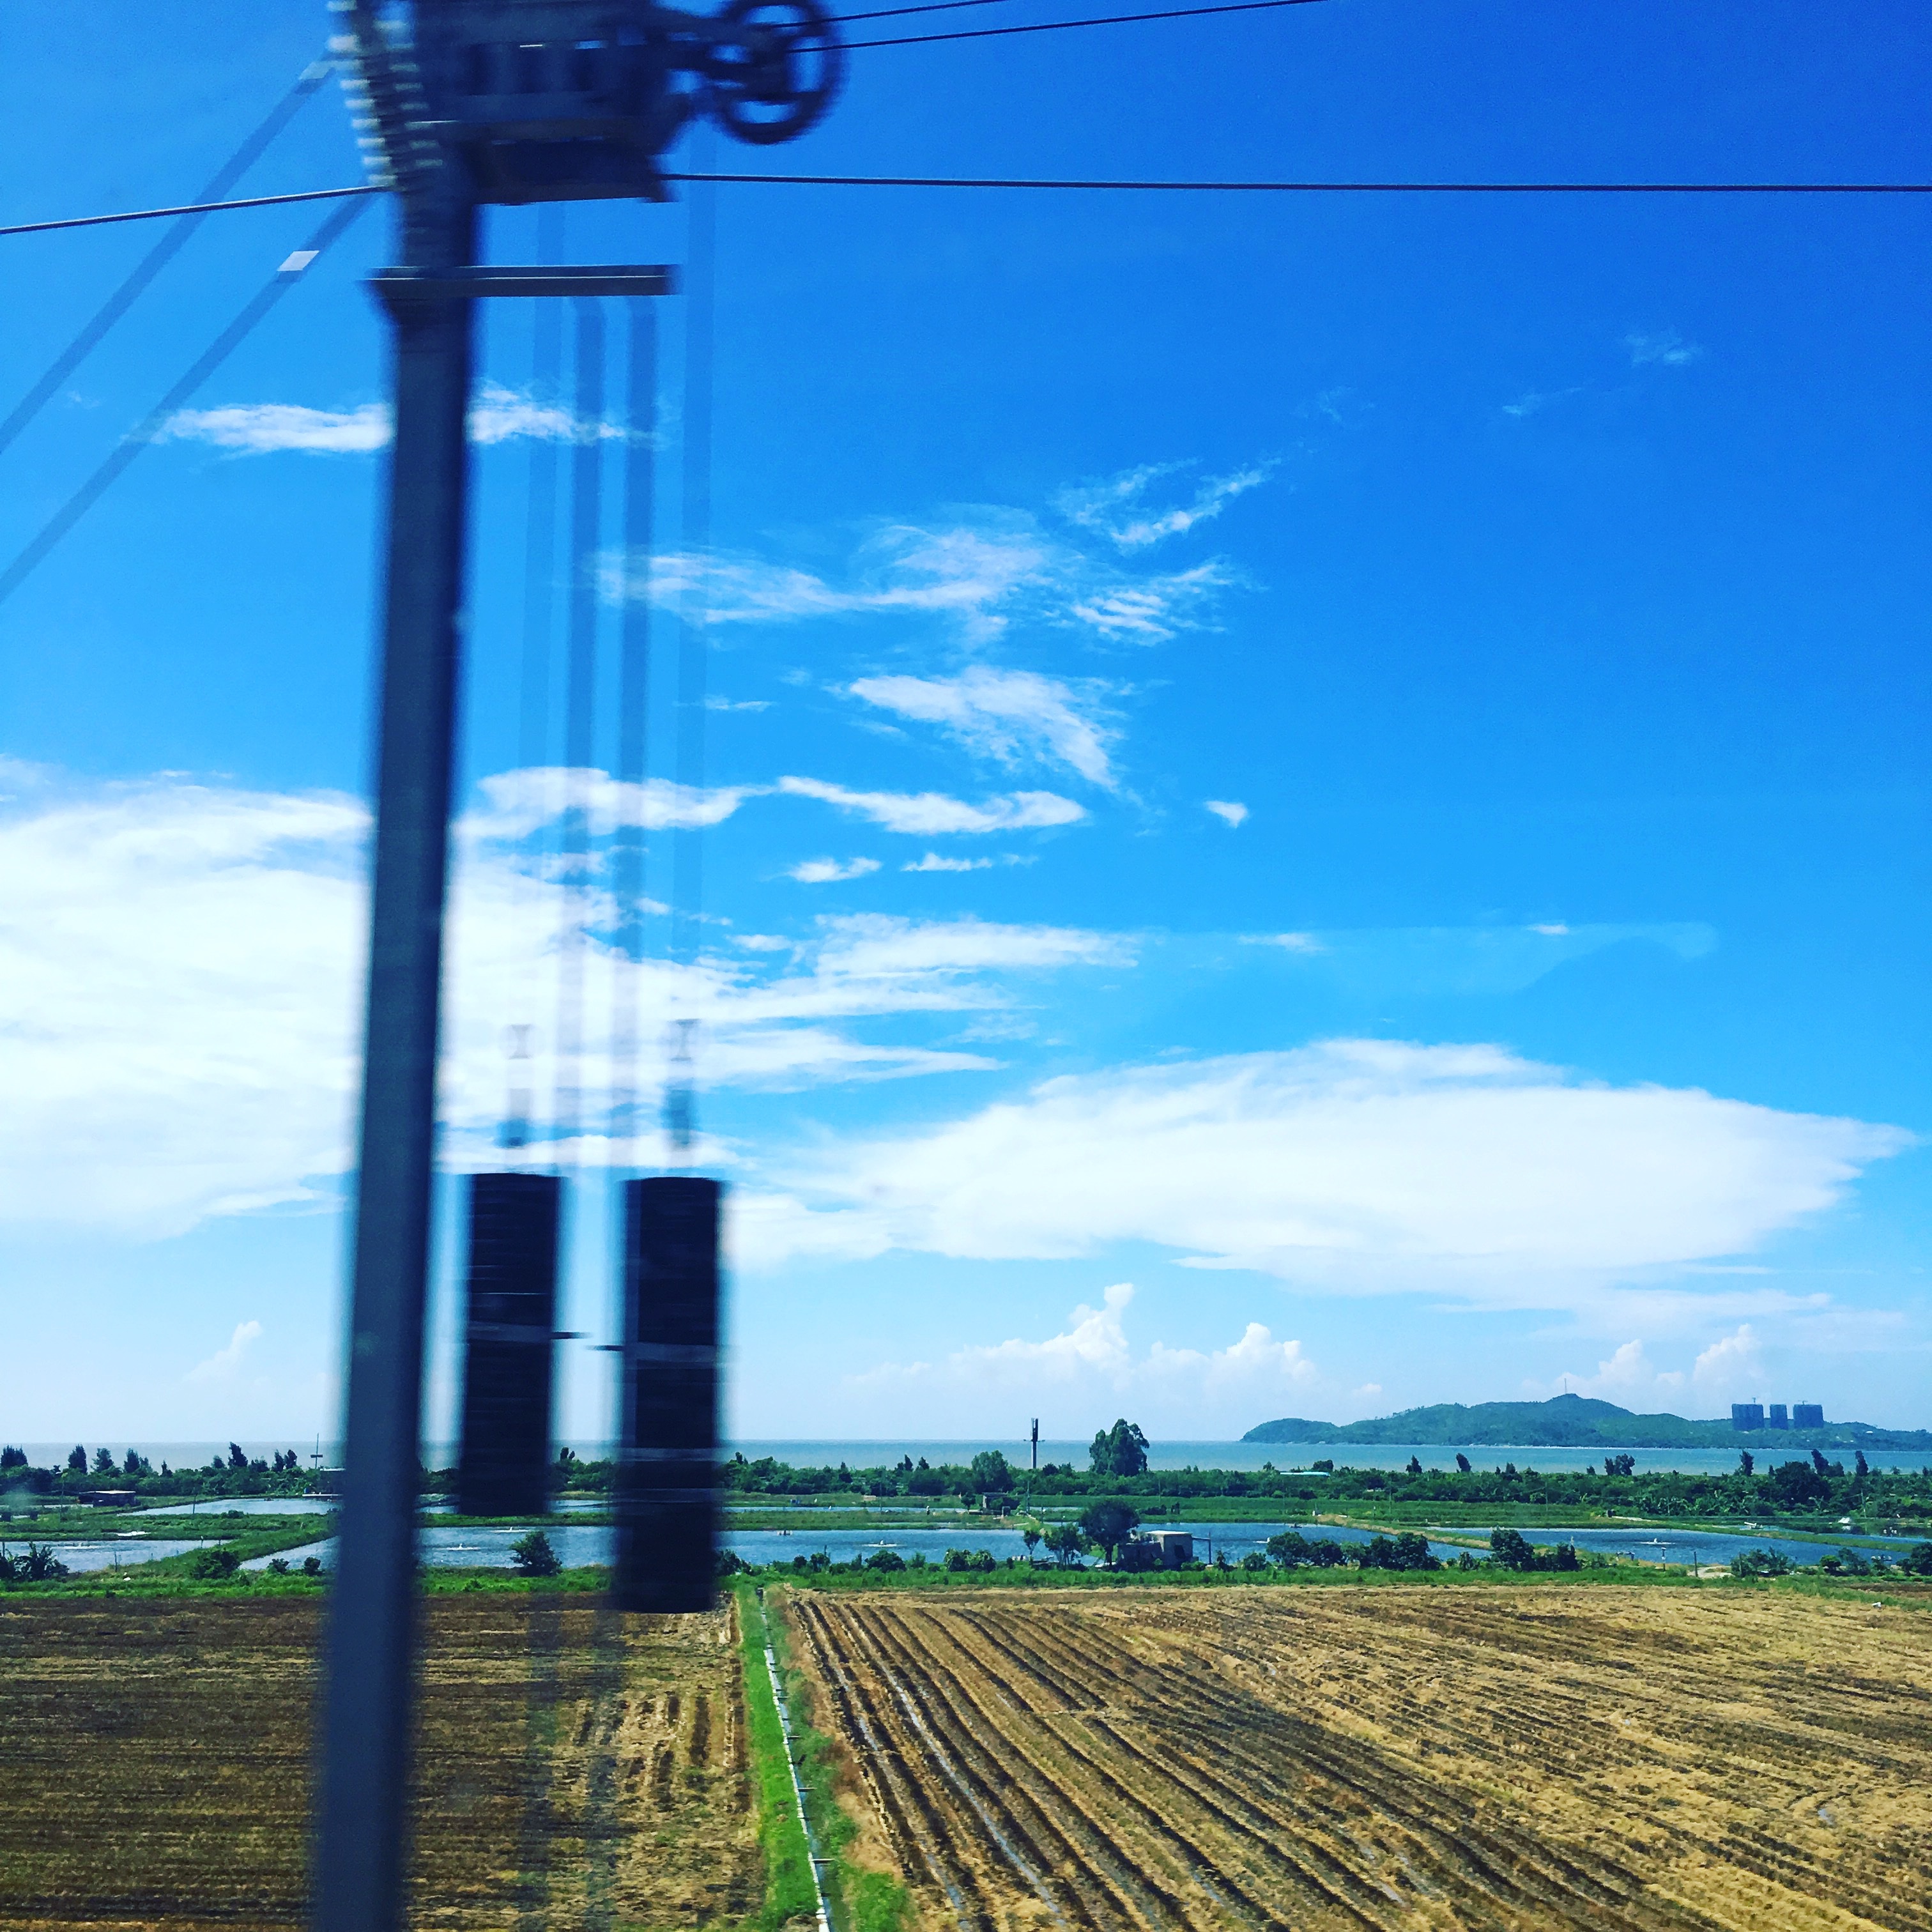
horizon, cloud, sky, field, wind, tower, electricity, energy, rural area, overhead power line